Vladimir Putin

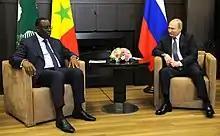
Putin met with the president of the African Union, Macky Sall, to discuss grain deliveries from Russia and Ukraine to Africa on 3 June 2022. The war in Ukraine contributed to the 2022–2023 food crises.

The months following Putin's Munich Speech were marked by tension and a surge in rhetoric on both sides of the Atlantic. Both Russian and American officials, however, denied the idea of a new Cold War. Putin publicly opposed plans for the U.S. missile shield in Europe and presented President George W. Bush with a counterproposal on 7 June 2007 which was declined. Russia suspended its participation in the Conventional Forces in Europe treaty on 11 December 2007.